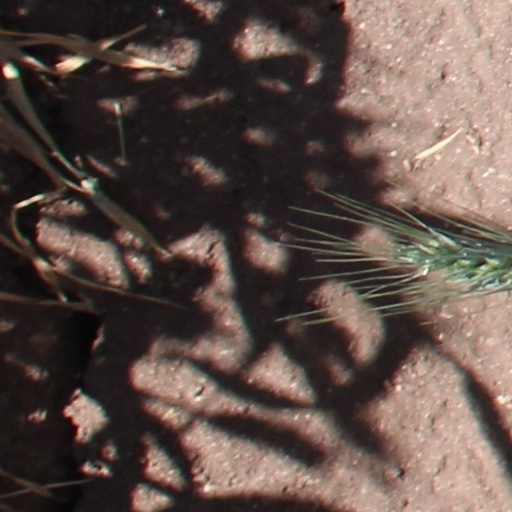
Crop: wheat